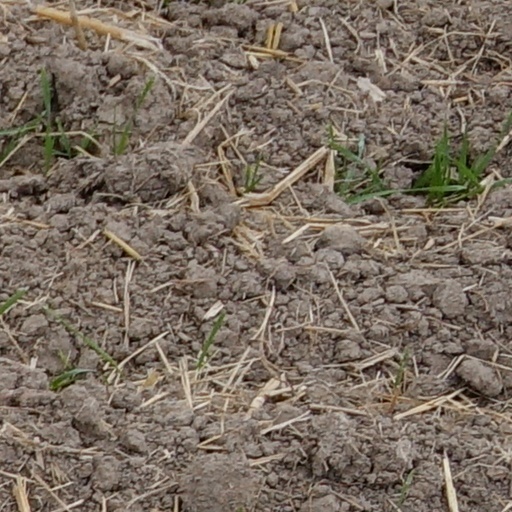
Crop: wheat